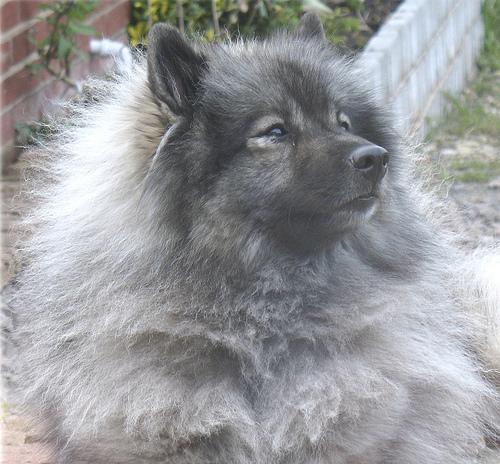
keeshond